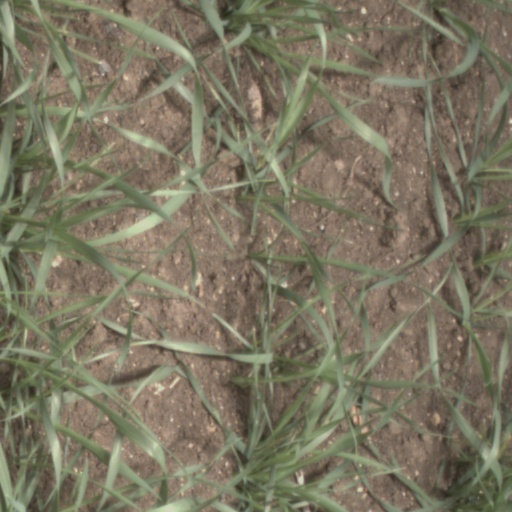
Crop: wheat